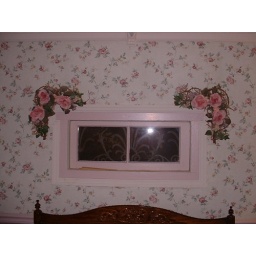
Eyebrow window over bed